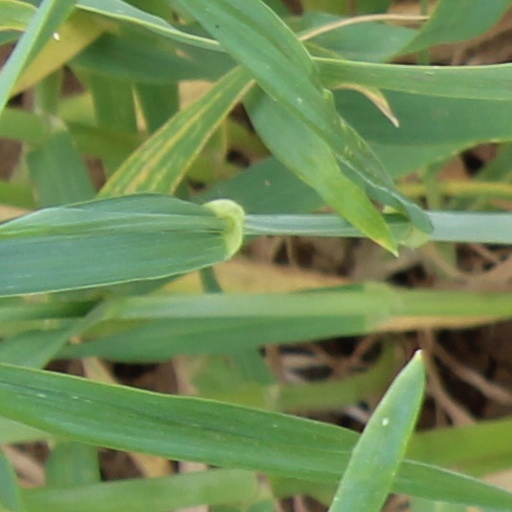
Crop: wheat